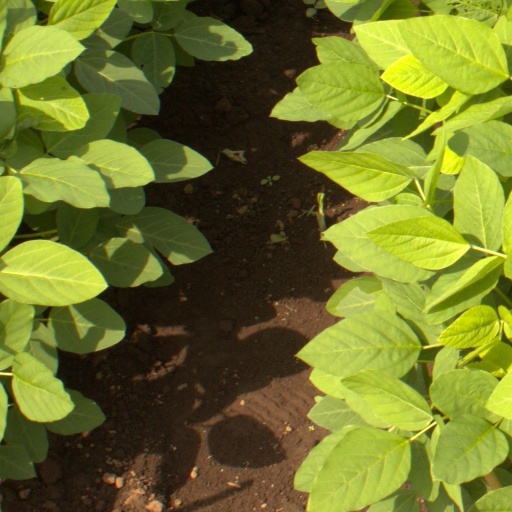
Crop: soybean